Paul Bühlmann

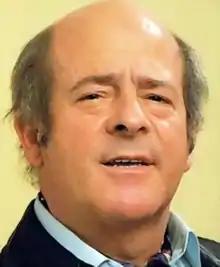
Paul Bühlmann probably in the early 1990s

Paul Bühlmann (12 February 1927 – 15 July 2000) was a Swiss comedian, radio personality, and stage and film actor starring usually in Swiss German language cinema and television and stage productions.